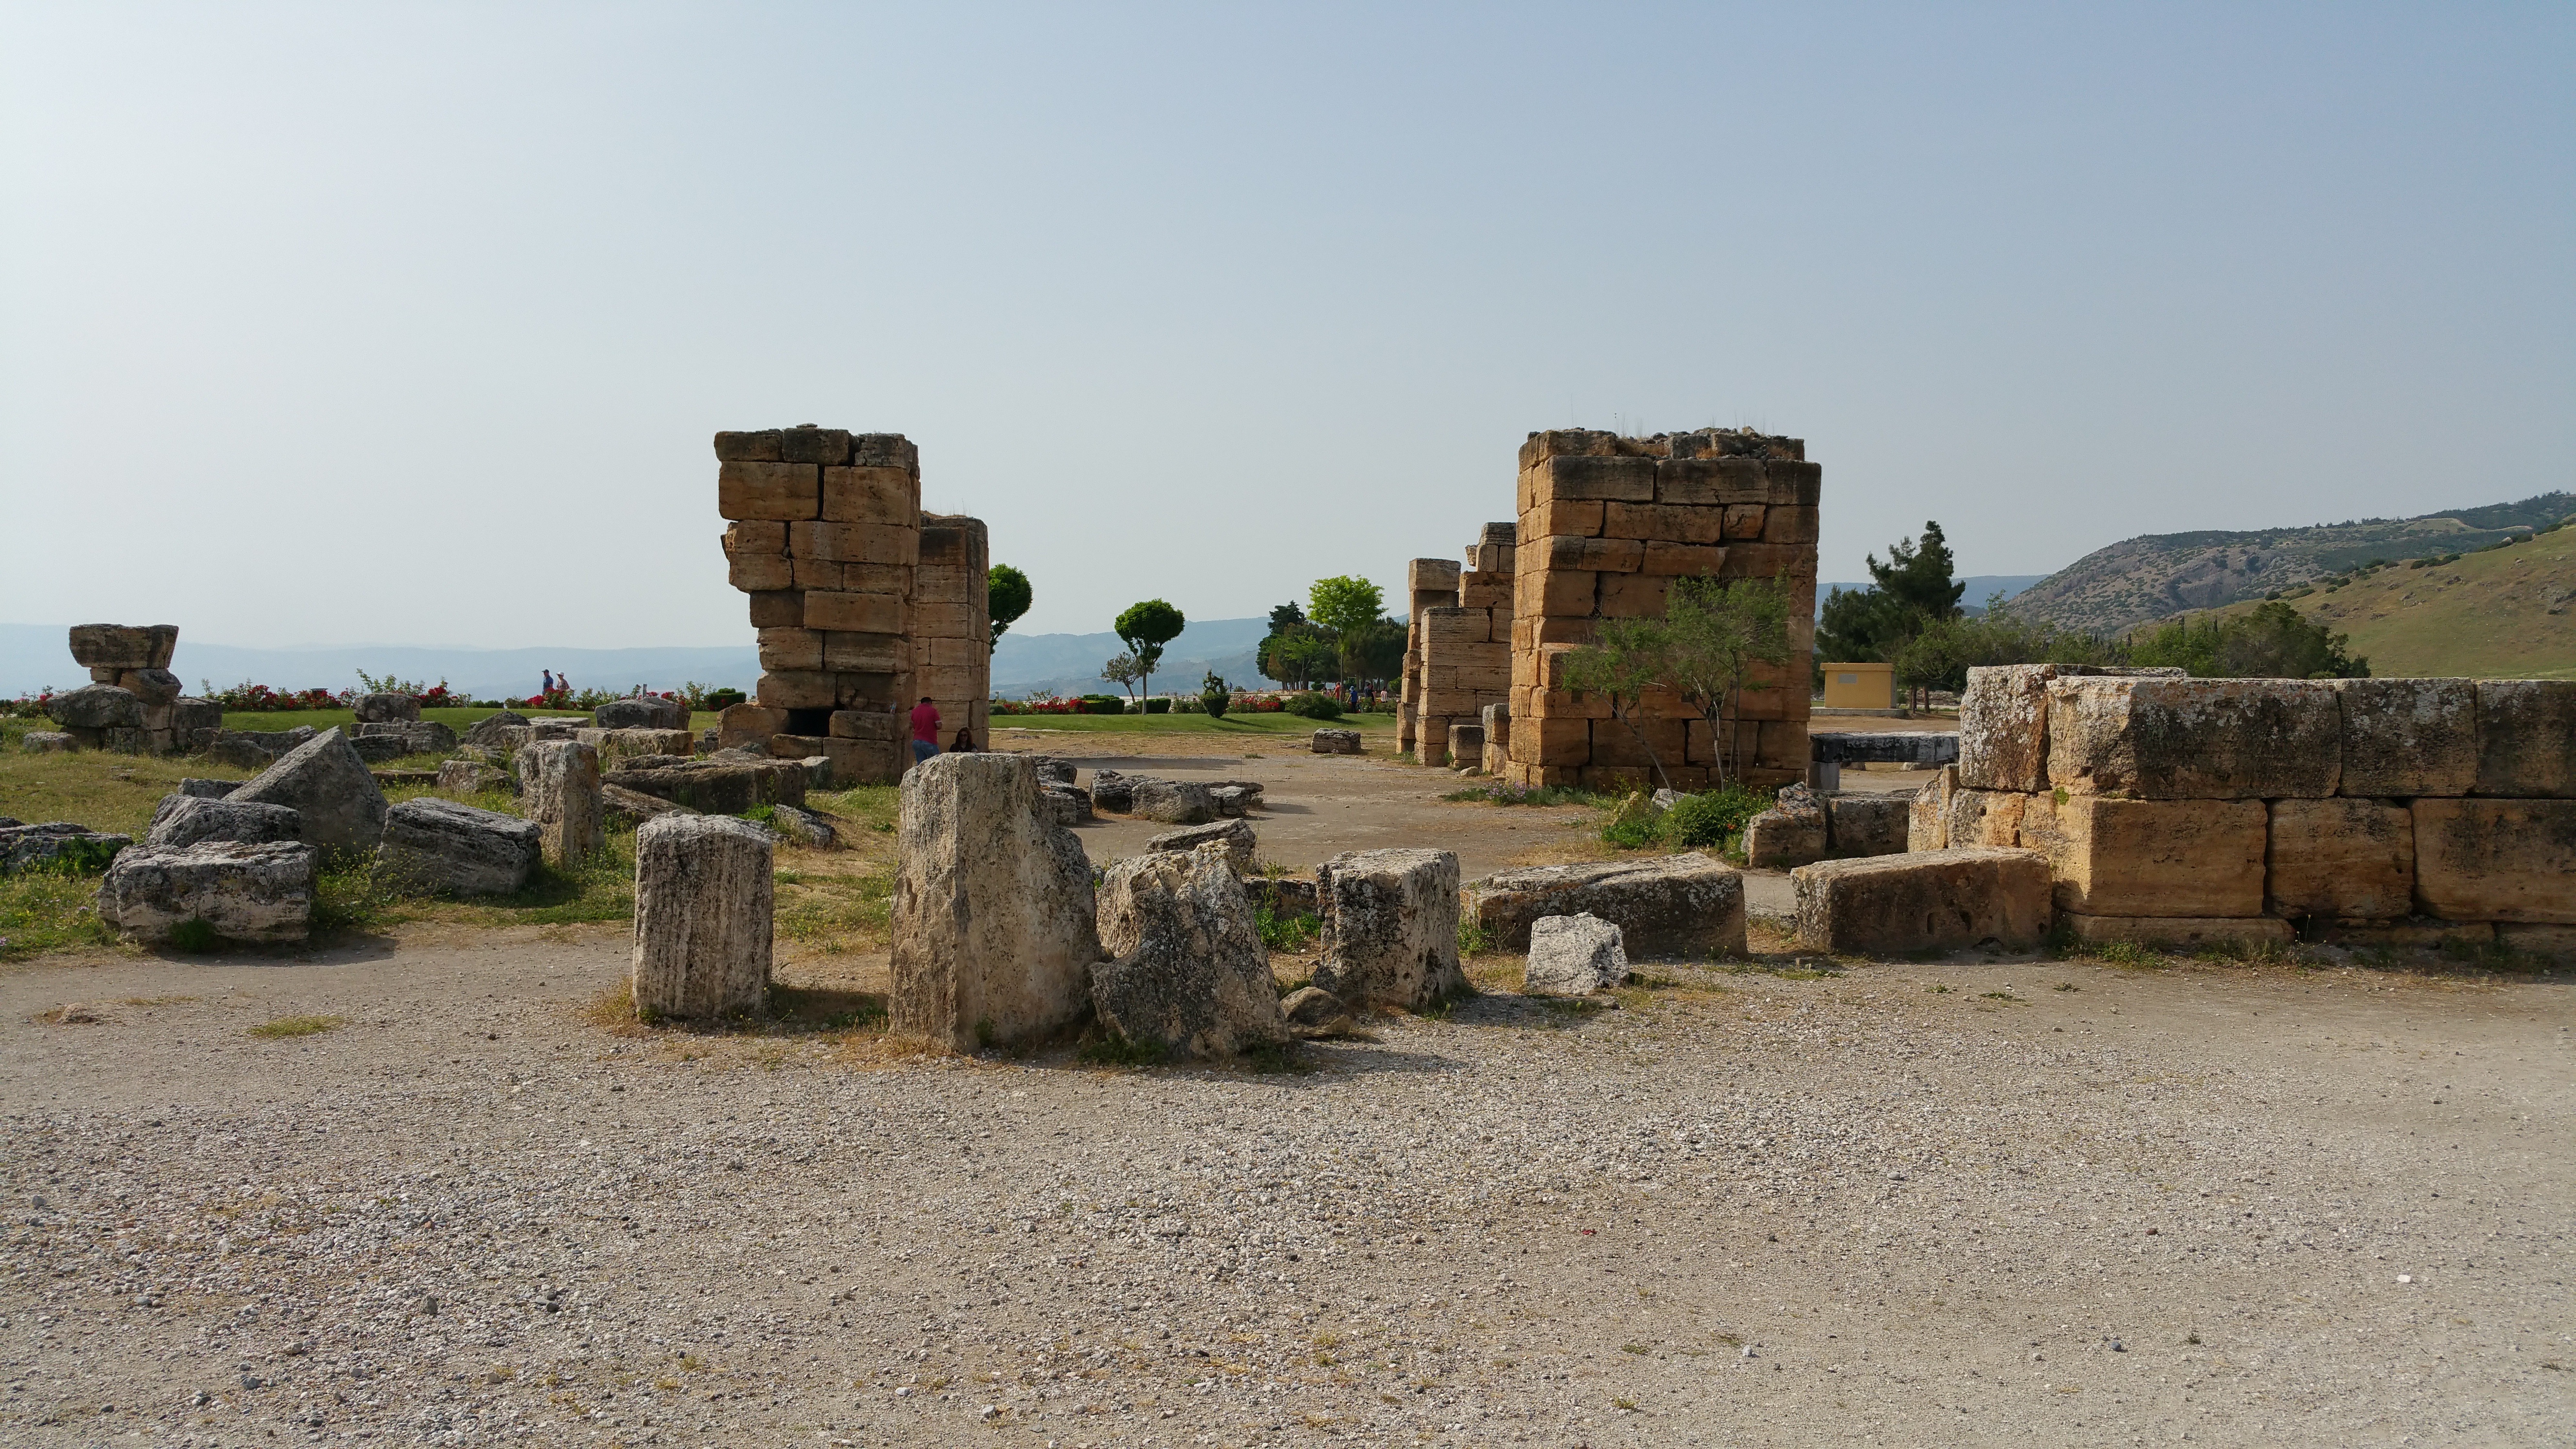
rock, wall, vacation, village, fortification, ruin, terrain, temple, ruins, pamukkale, archaeological site, historic site, ancient history, hierapolis